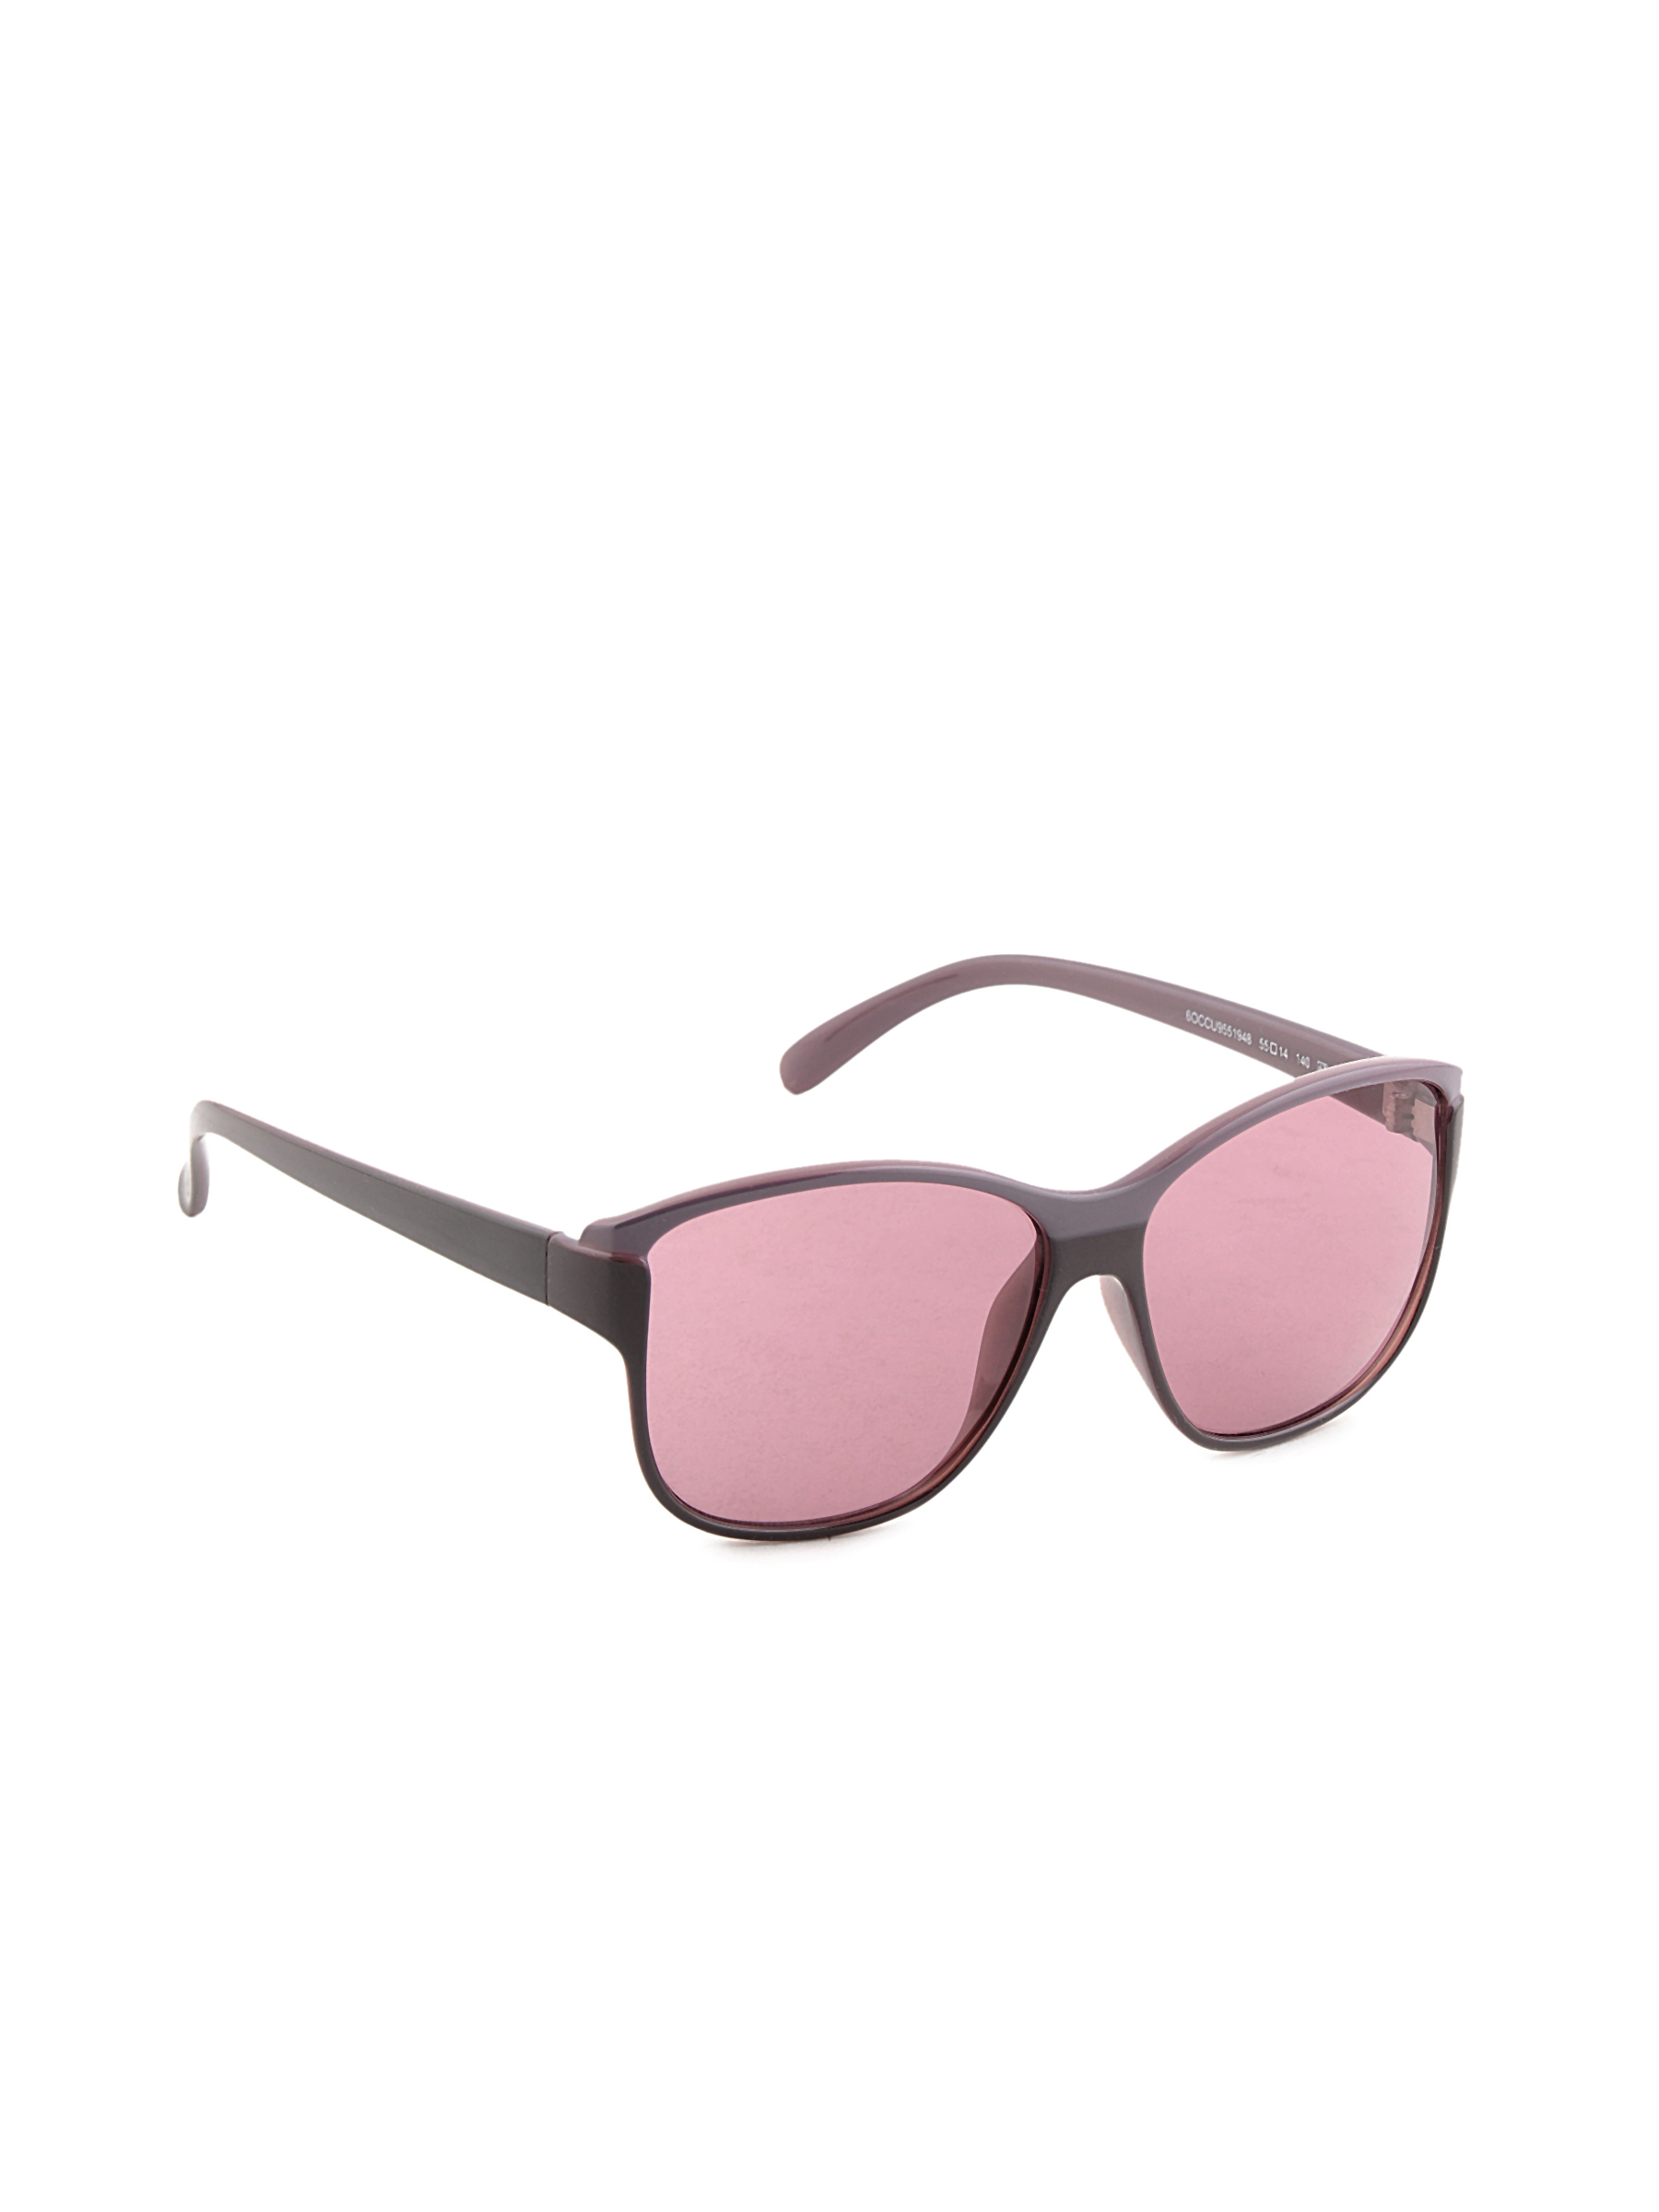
United Colors of Benetton Women Casual Sunglasses
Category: Accessories / Eyewear / Sunglasses
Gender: Women
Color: Purple
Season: Winter 2016
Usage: Casual